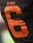
Number: 6